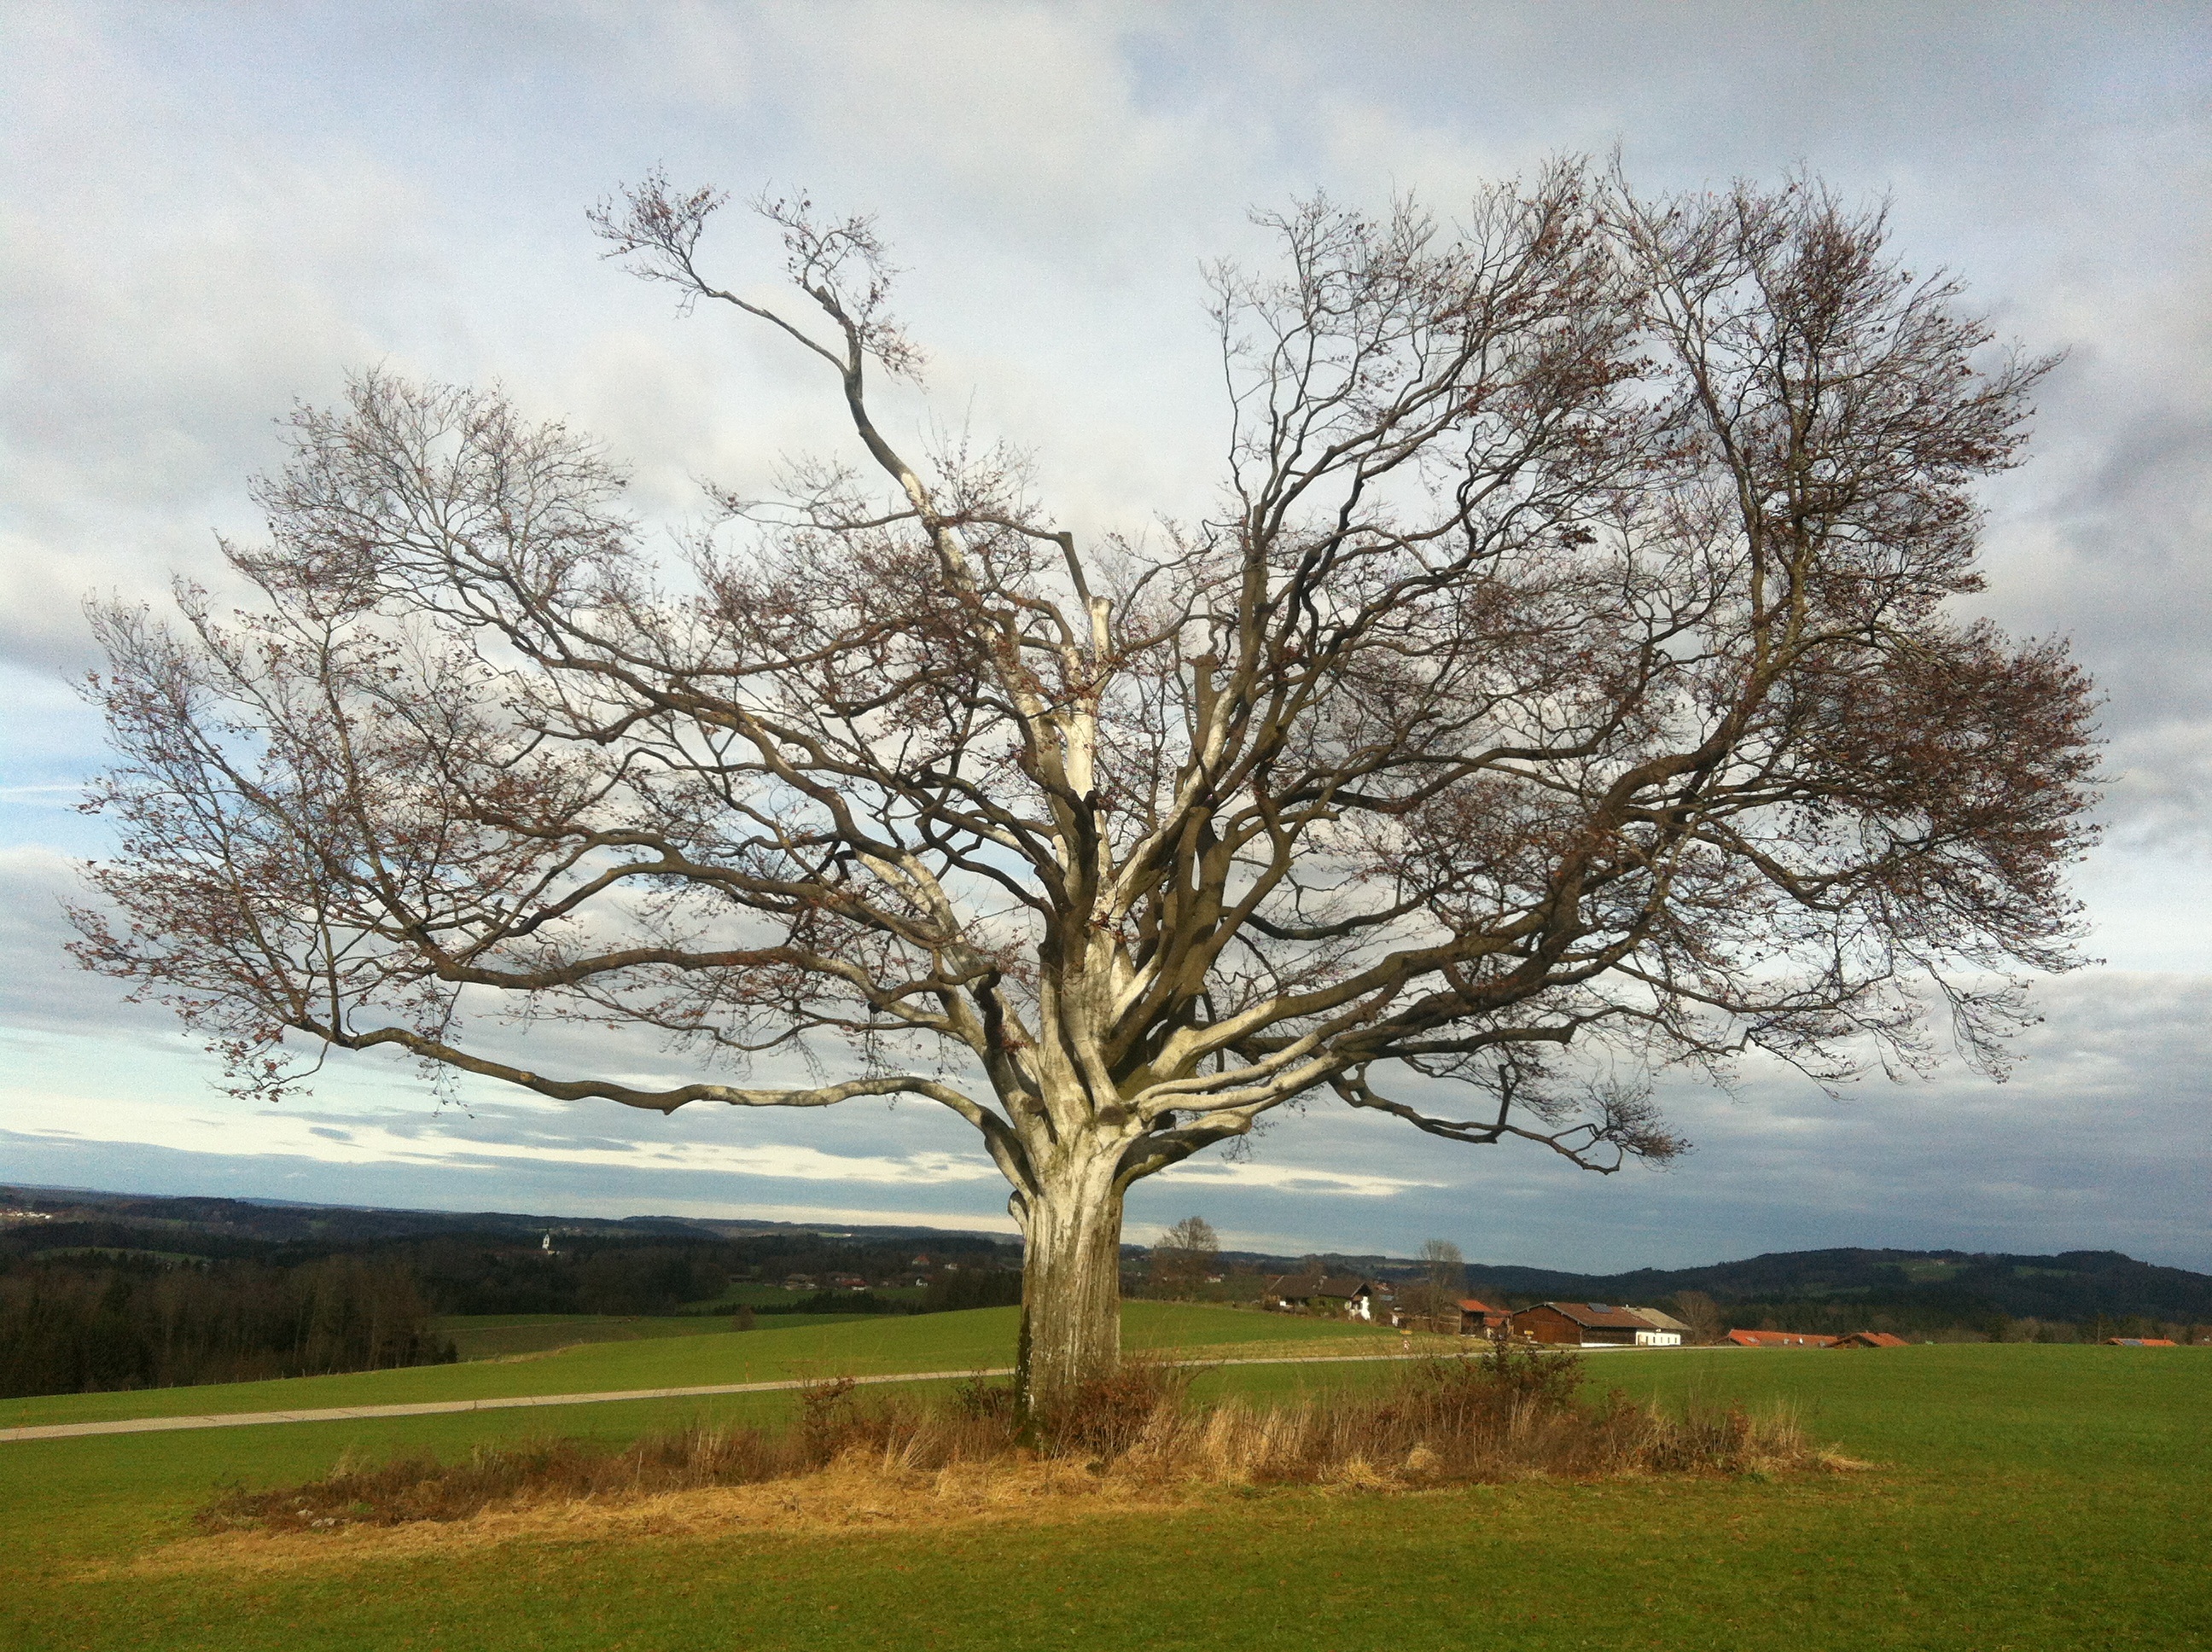
landscape, tree, nature, grass, branch, blossom, plant, sky, field, meadow, prairie, morning, hill, flower, pasture, autumn, savanna, plain, oak, expression, mood, kahl, rural area, atmospheric phenomenon, woody plant